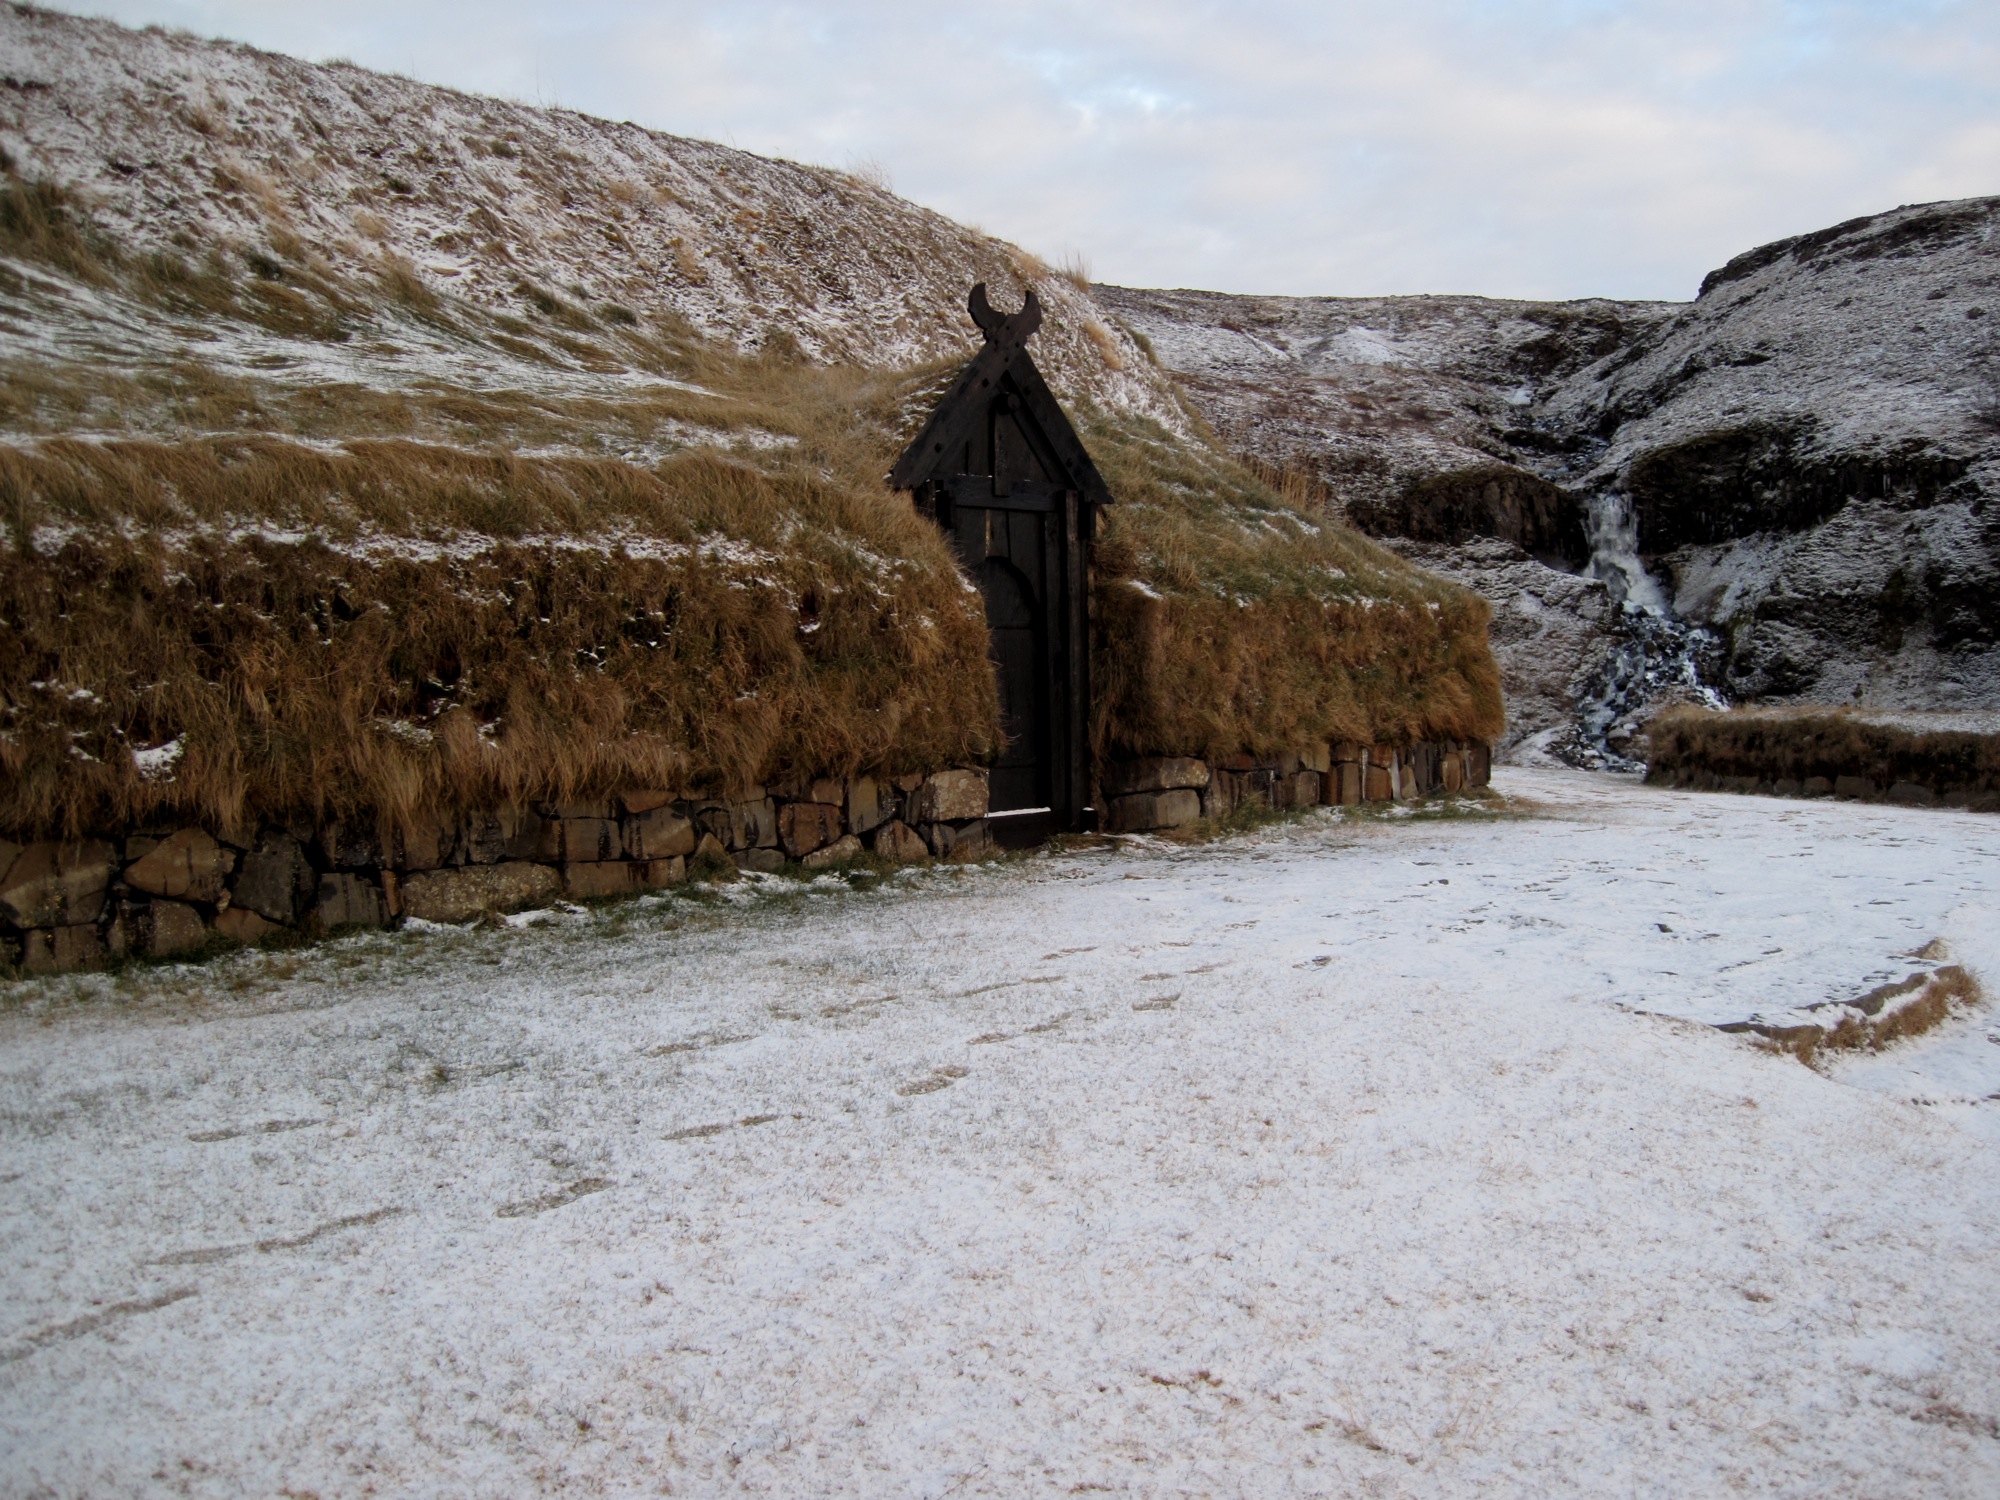
landscape, rock, mountain, snow, winter, valley, iceland, geology, plateau, wadi, ancient history